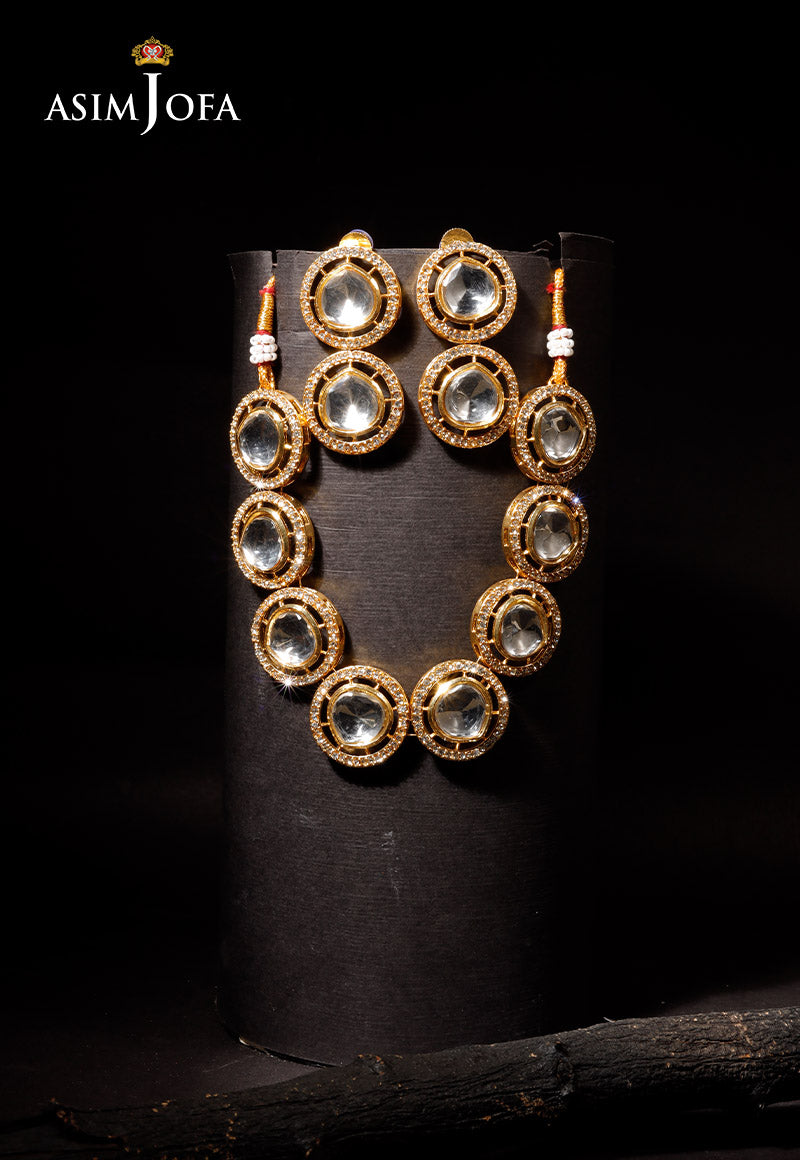
gold karan joshi necklace